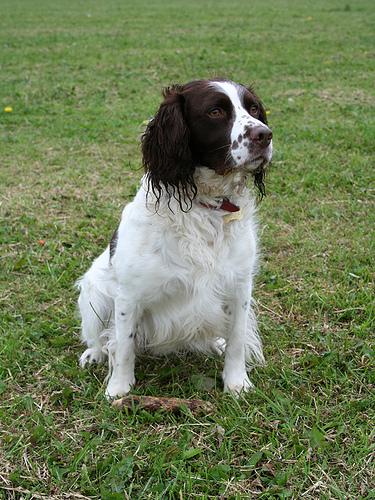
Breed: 276-n000112-English_springer